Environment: real
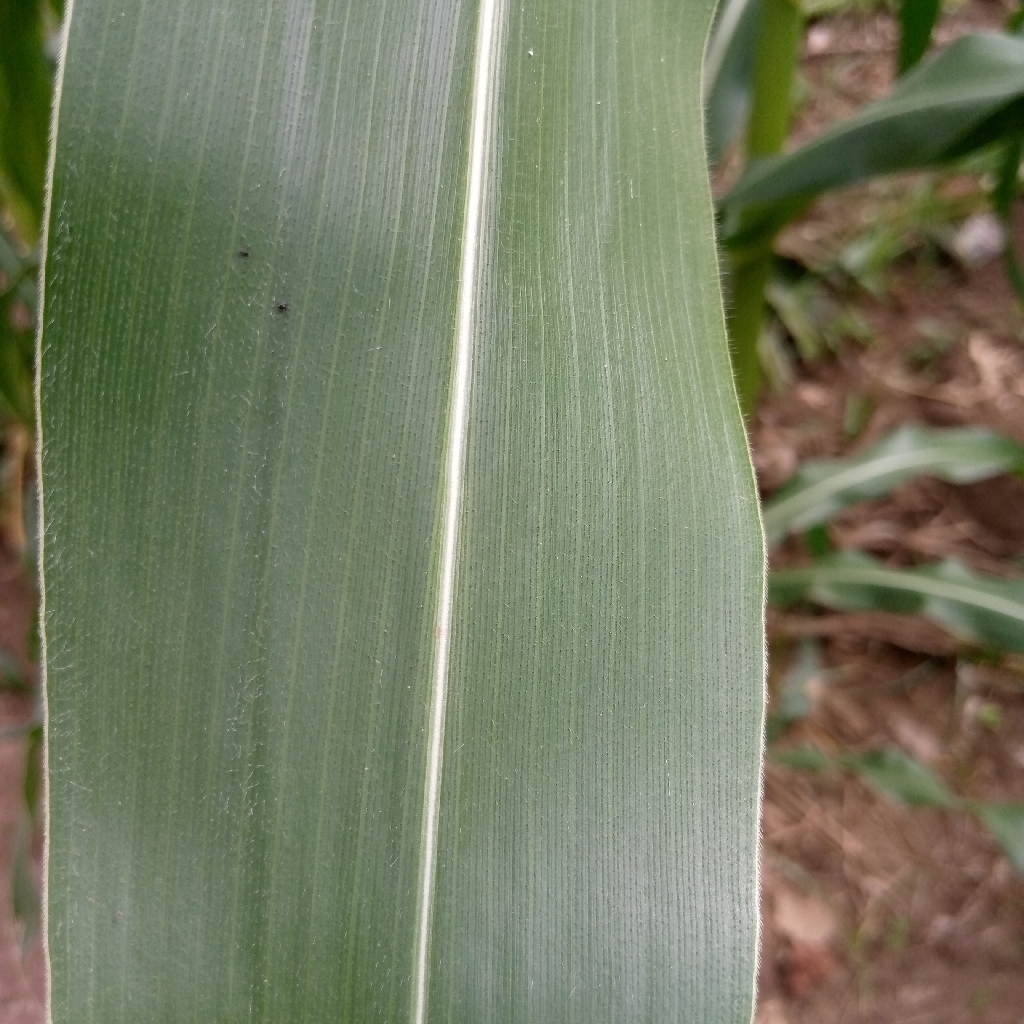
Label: healthy